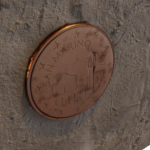
Coin value: 5cents
Country: sm
Edition: 2017